Piracy in the Atlantic World

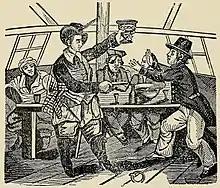
Pirate Captain John Phillips forcing a prisoner at gunpoint to drink alcohol

Pirates of the Atlantic ate much of the same foods as their mainstream mariner cohorts. Often they would get more of it, but ideally, they would get far greater quality food. Mariners in the merchant and naval service were often given meagre amounts of low quality sustenance. During a typical week five non-pirate sailors might share four or five pounds (presalted weight) of beef, and five pounds of bread. Scarcity of food might be the main reason some sailors turned to pirating, like pirate John Phillips who "ranted and raved" about the merchant John Wingfield, claiming that he starved his men. The primary difference between legal mariners and their unlawful counterparts is that they hoped to find an abundant supply of food with the capturing of vessels.